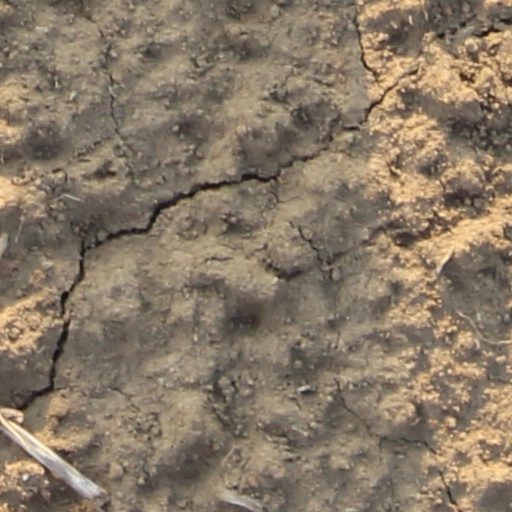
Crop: wheat